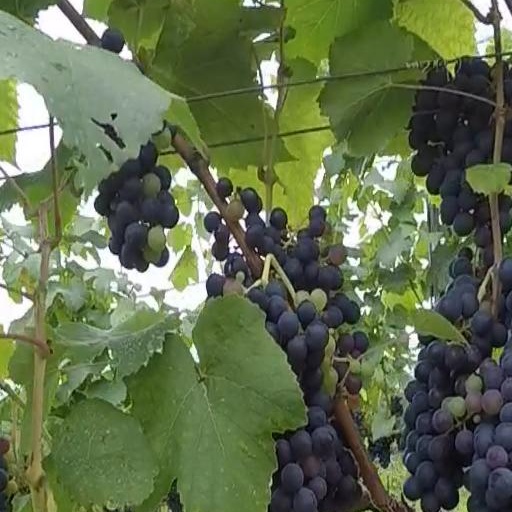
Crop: grape